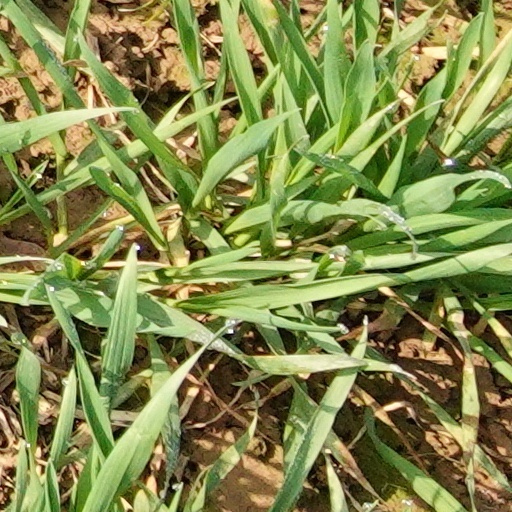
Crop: wheat